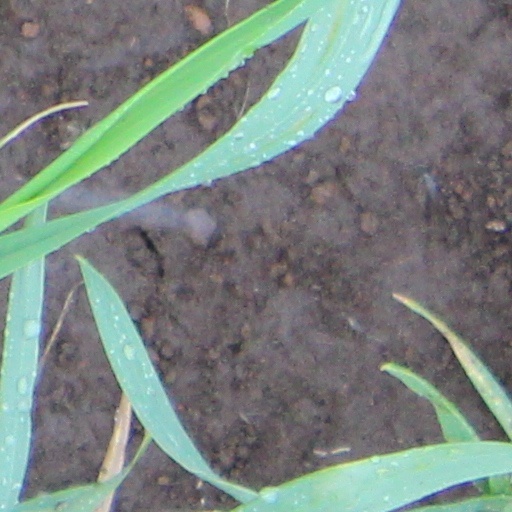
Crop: wheat